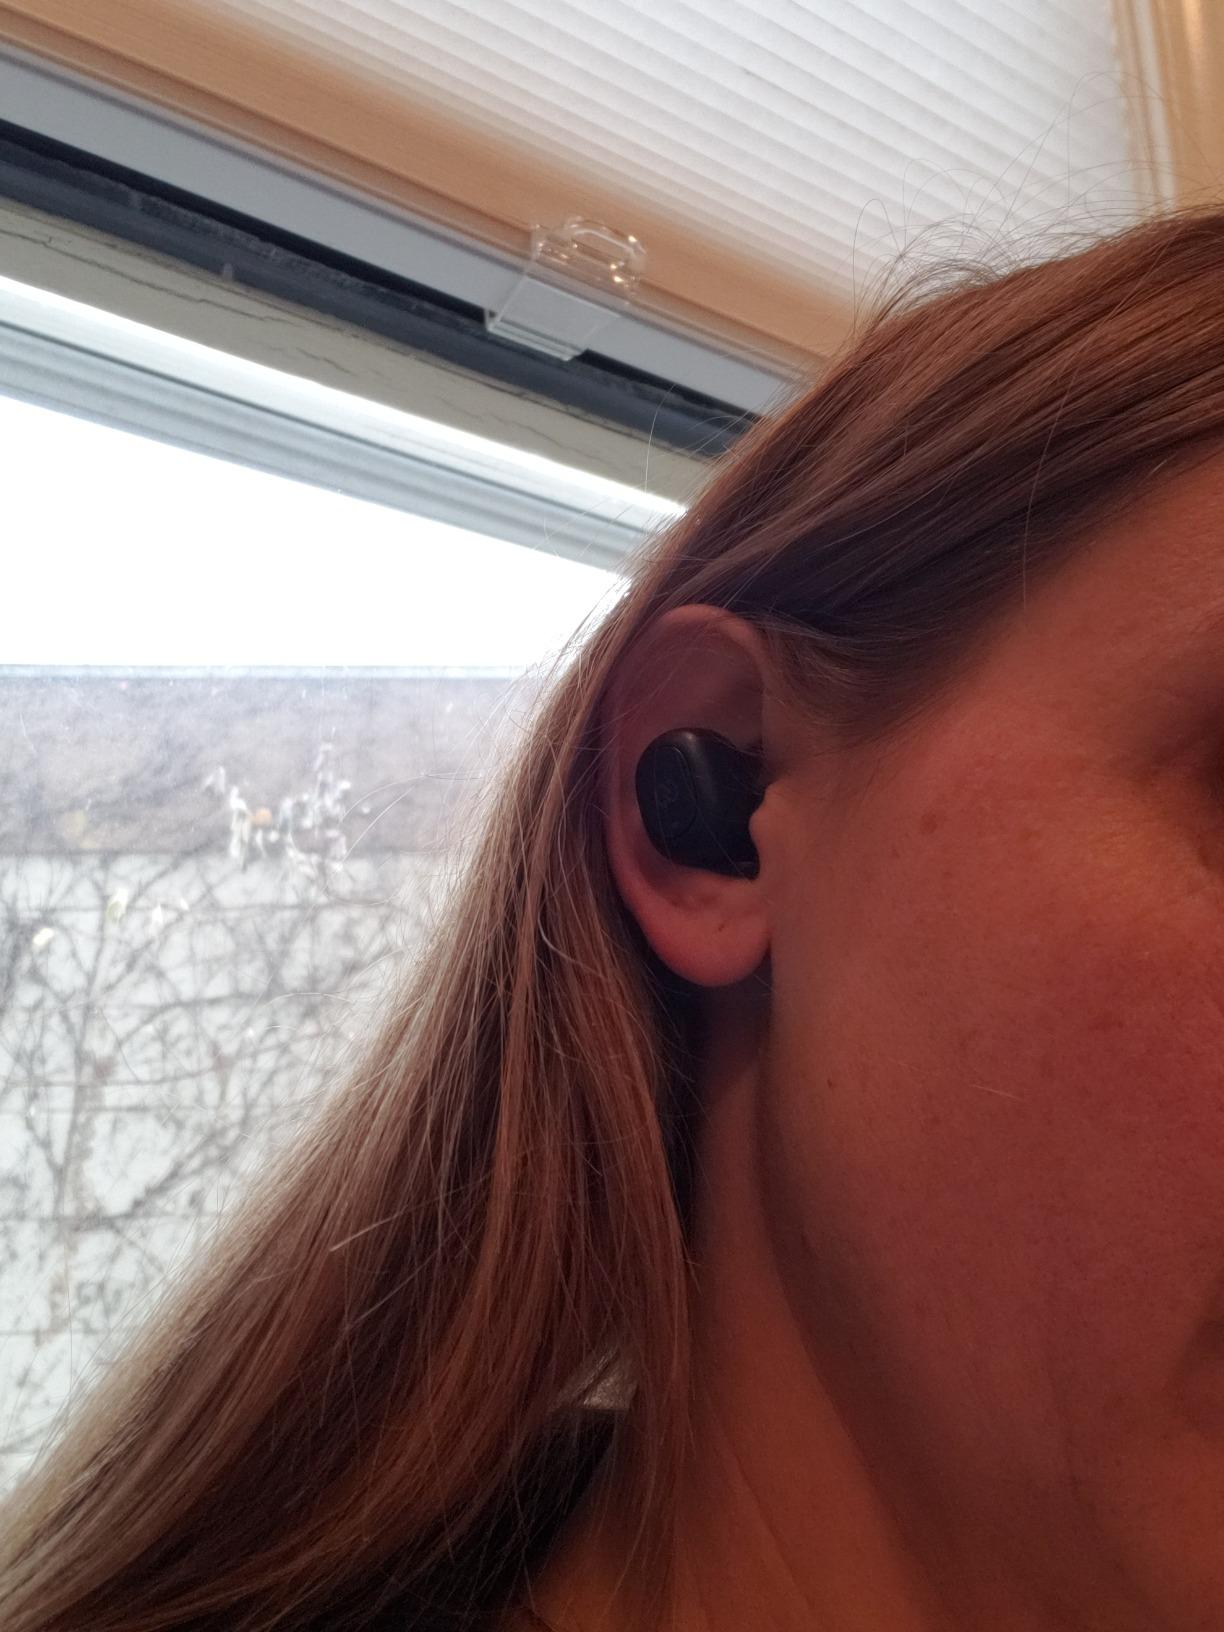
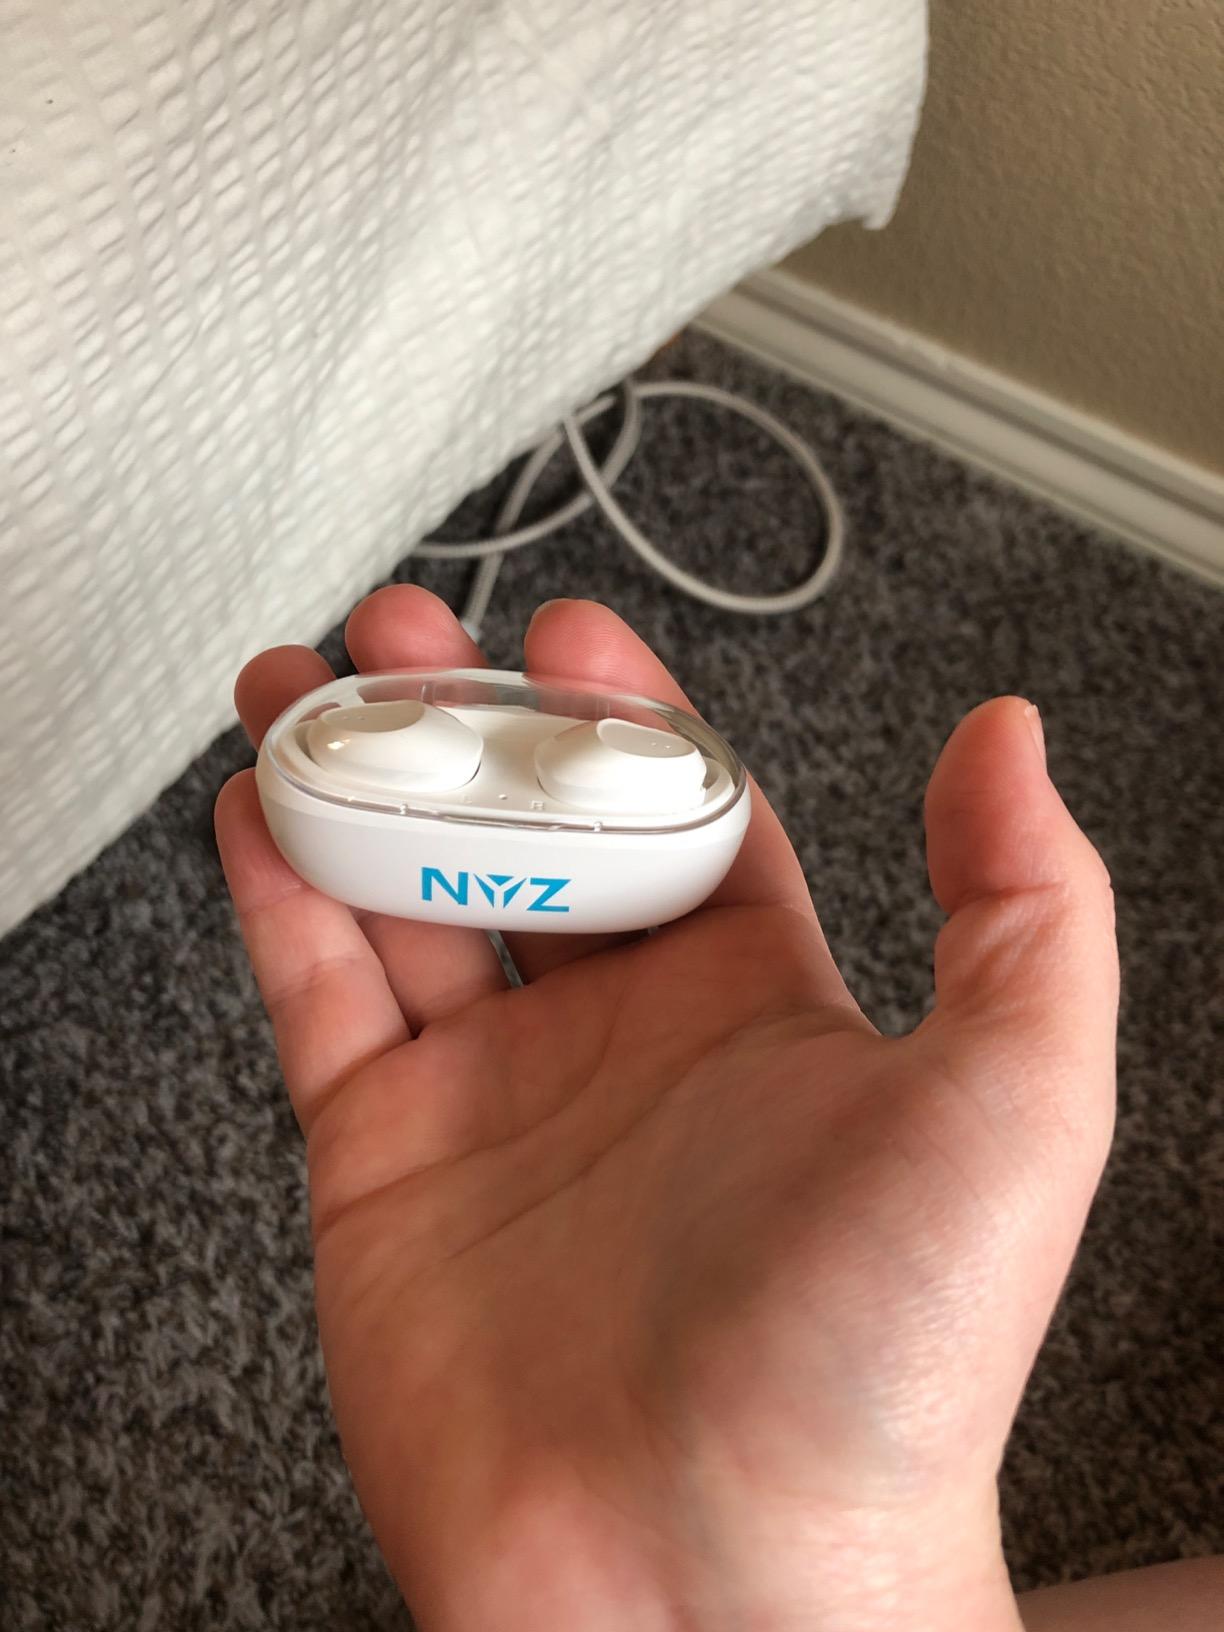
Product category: earbuds
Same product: no